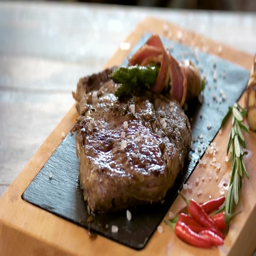
cooked meat on a board .